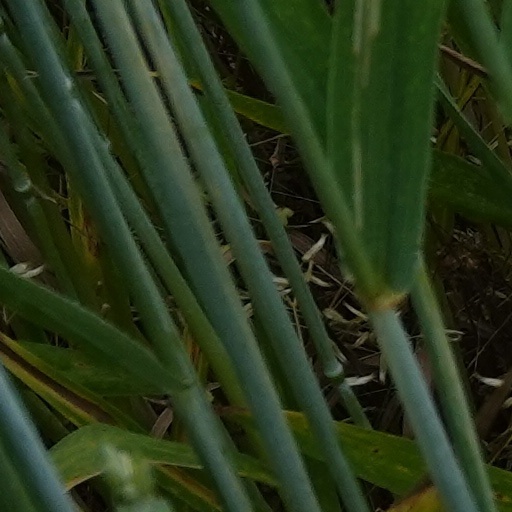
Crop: wheat